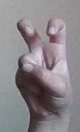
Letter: toot